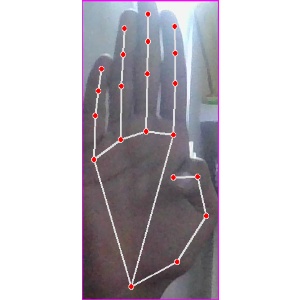
अक्षर: झ